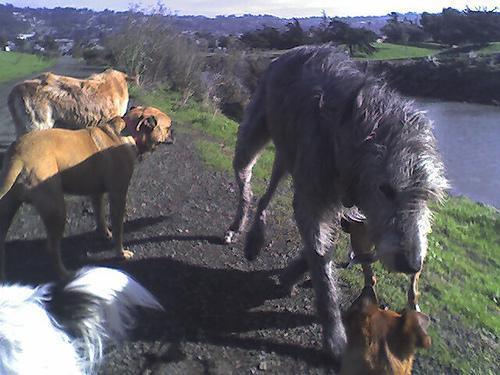
Irish_wolfhound